Madison Isthmus

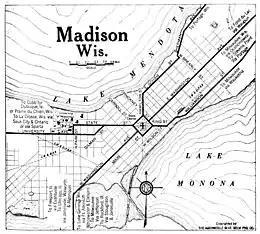
1920 Madison Wisconsin Automobile Blue Book

The Madison Isthmus is where the downtown and near east portion of Madison, Wisconsin is situated, between Lake Mendota and Lake Monona. It is located between Madison's northeast side to the east and the University of Wisconsin campus to the west.